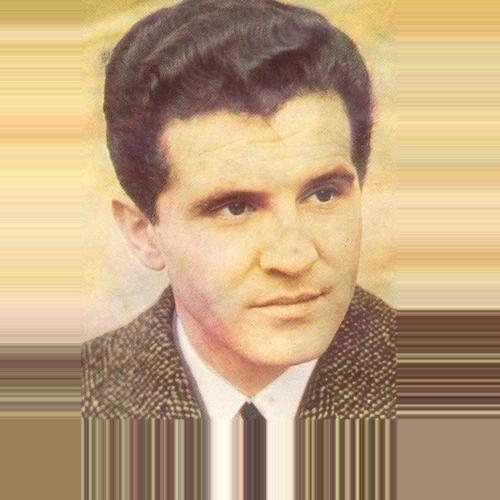
Age: 28